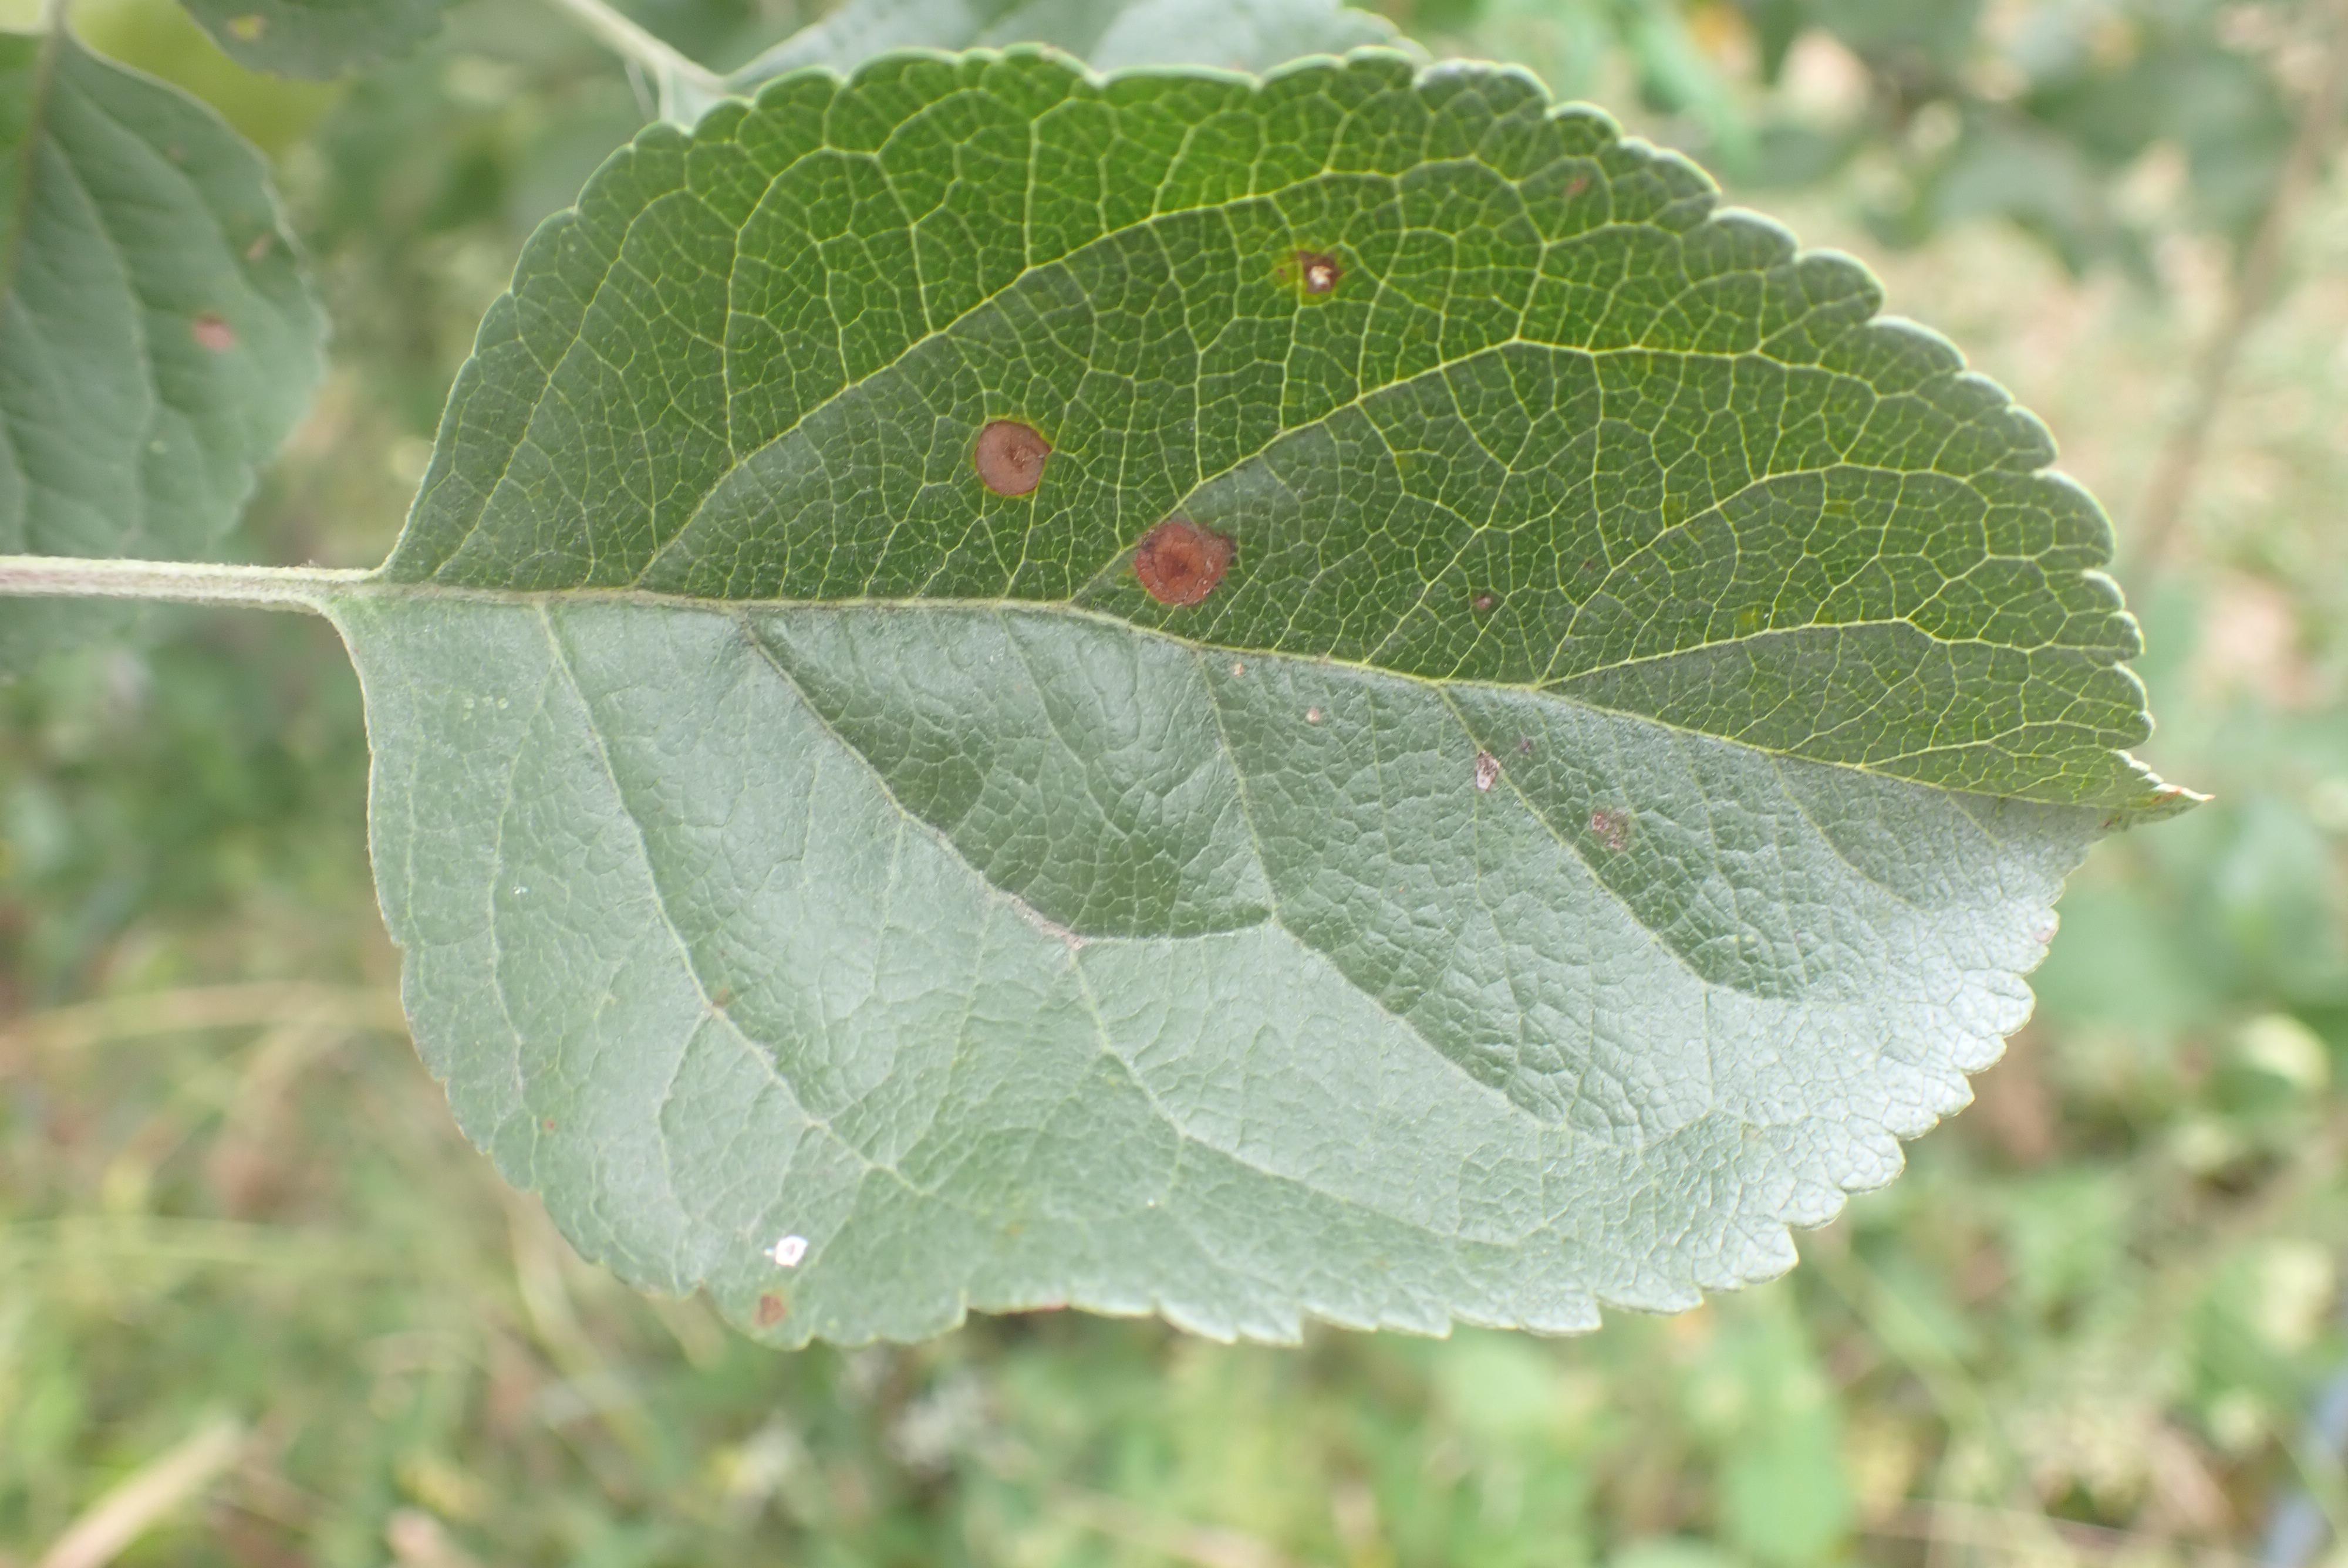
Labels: scab, frog_eye_leaf_spot